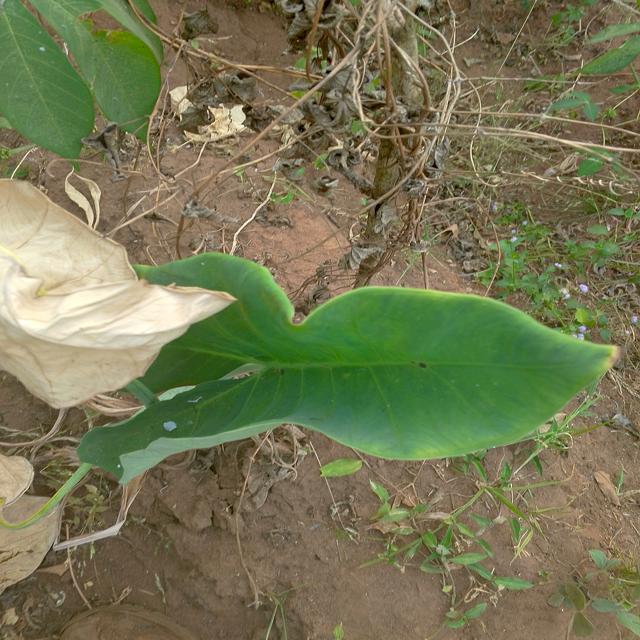
Label: Late_Blight